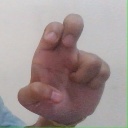
अक्षर: अ